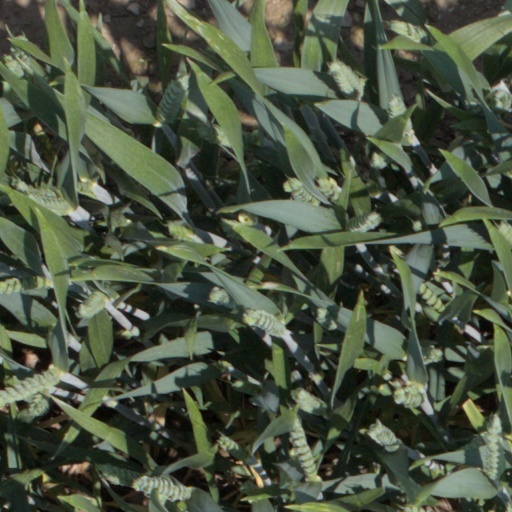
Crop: wheat